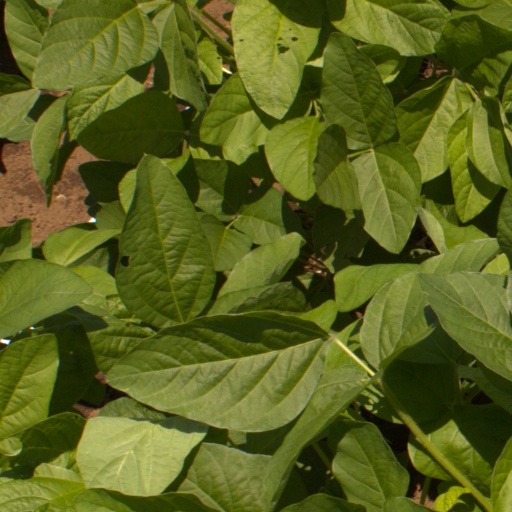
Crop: soybean